Lake Piru

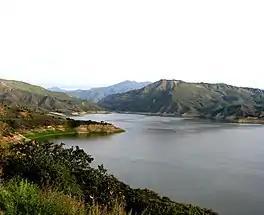

Lake Piru is a reservoir located in Los Padres National Forest and Topatopa Mountains of Ventura County, California, created by the construction in of the Santa Felicia Dam on Piru Creek, which is a tributary of the Santa Clara River.